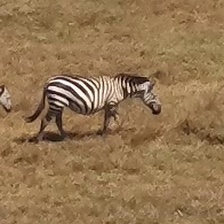
Pose orientation: right